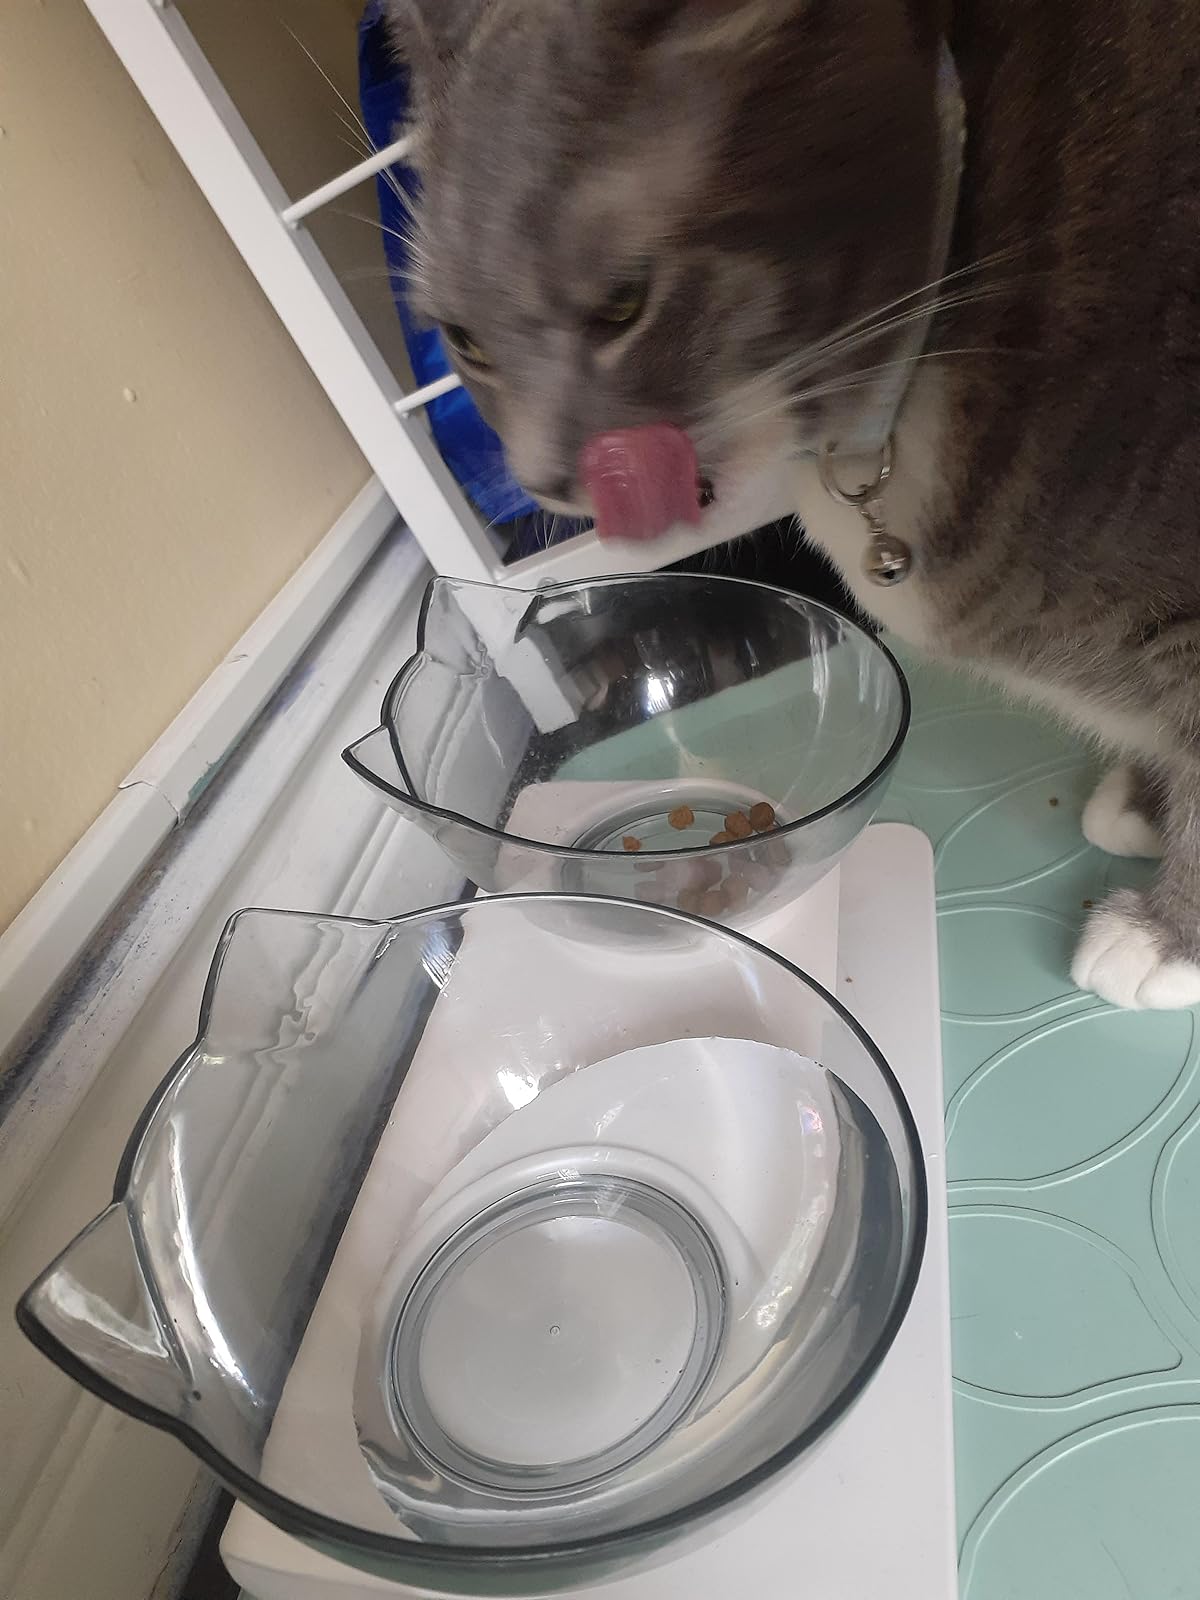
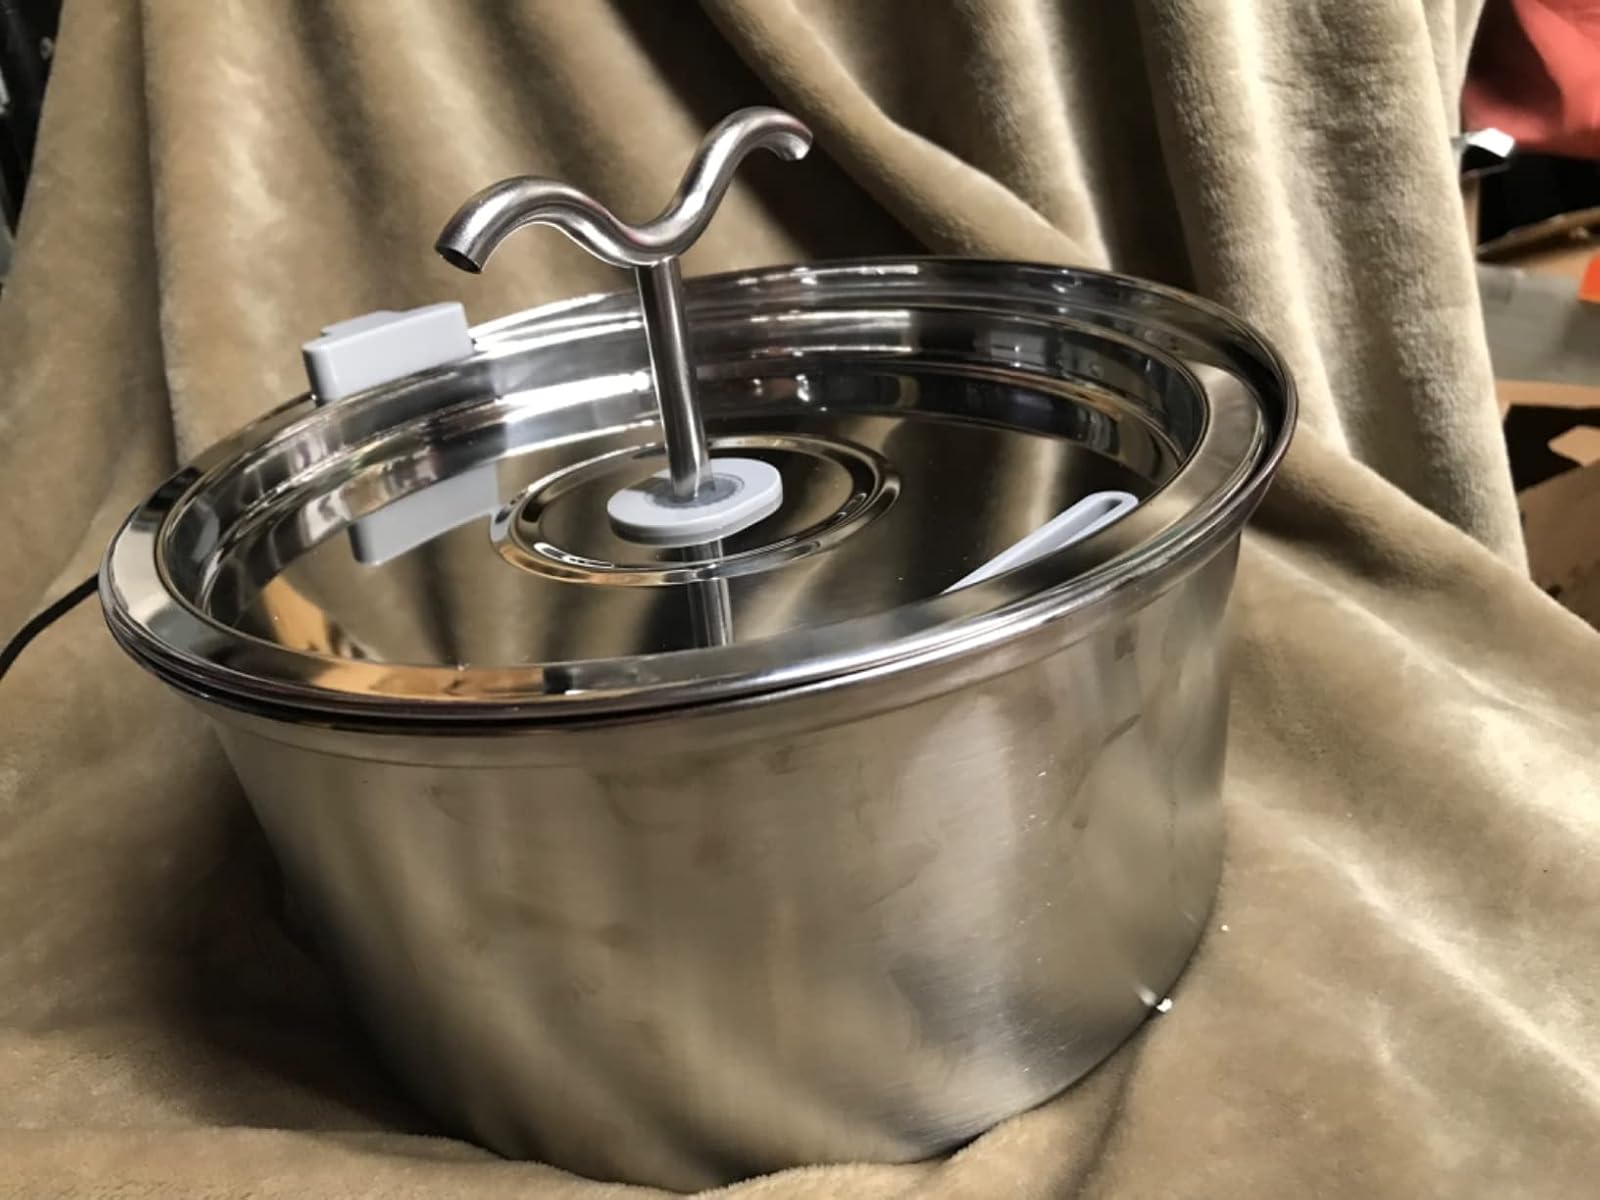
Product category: items_bowl
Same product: no